Margaret Bailey Speer

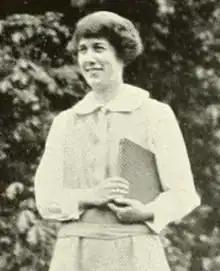
Margaret Bailey Speer, from a 1925 publication.

Margaret Bailey Speer (November 20, 1900 – September 21, 1997) was an American educator and teaching missionary. She was dean of the Women's College of Yenching University in Beijing from 1934 to 1941, and headmistress of the Shipley School in Pennsylvania from 1944 to 1965.